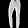
Label: Trouser